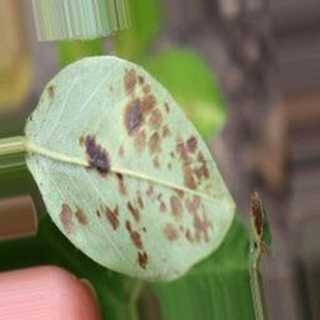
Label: groundnut_rust